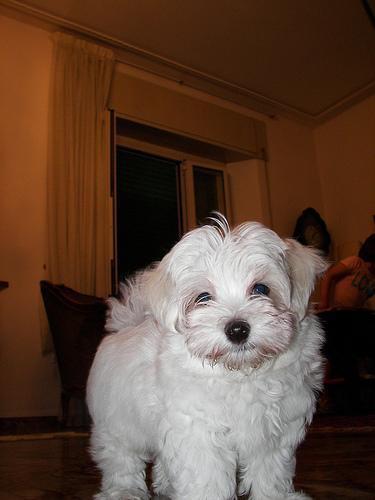
Maltese_dog